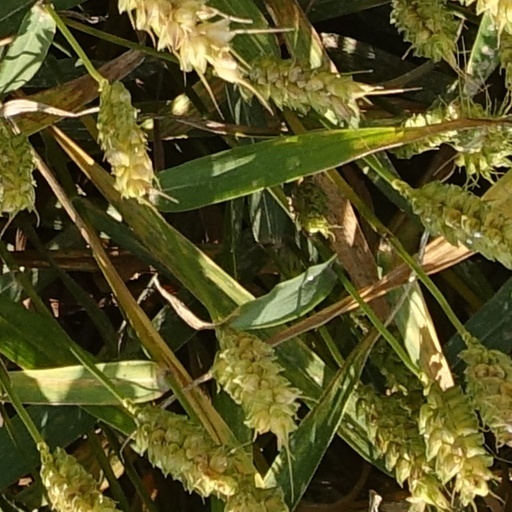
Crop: wheat